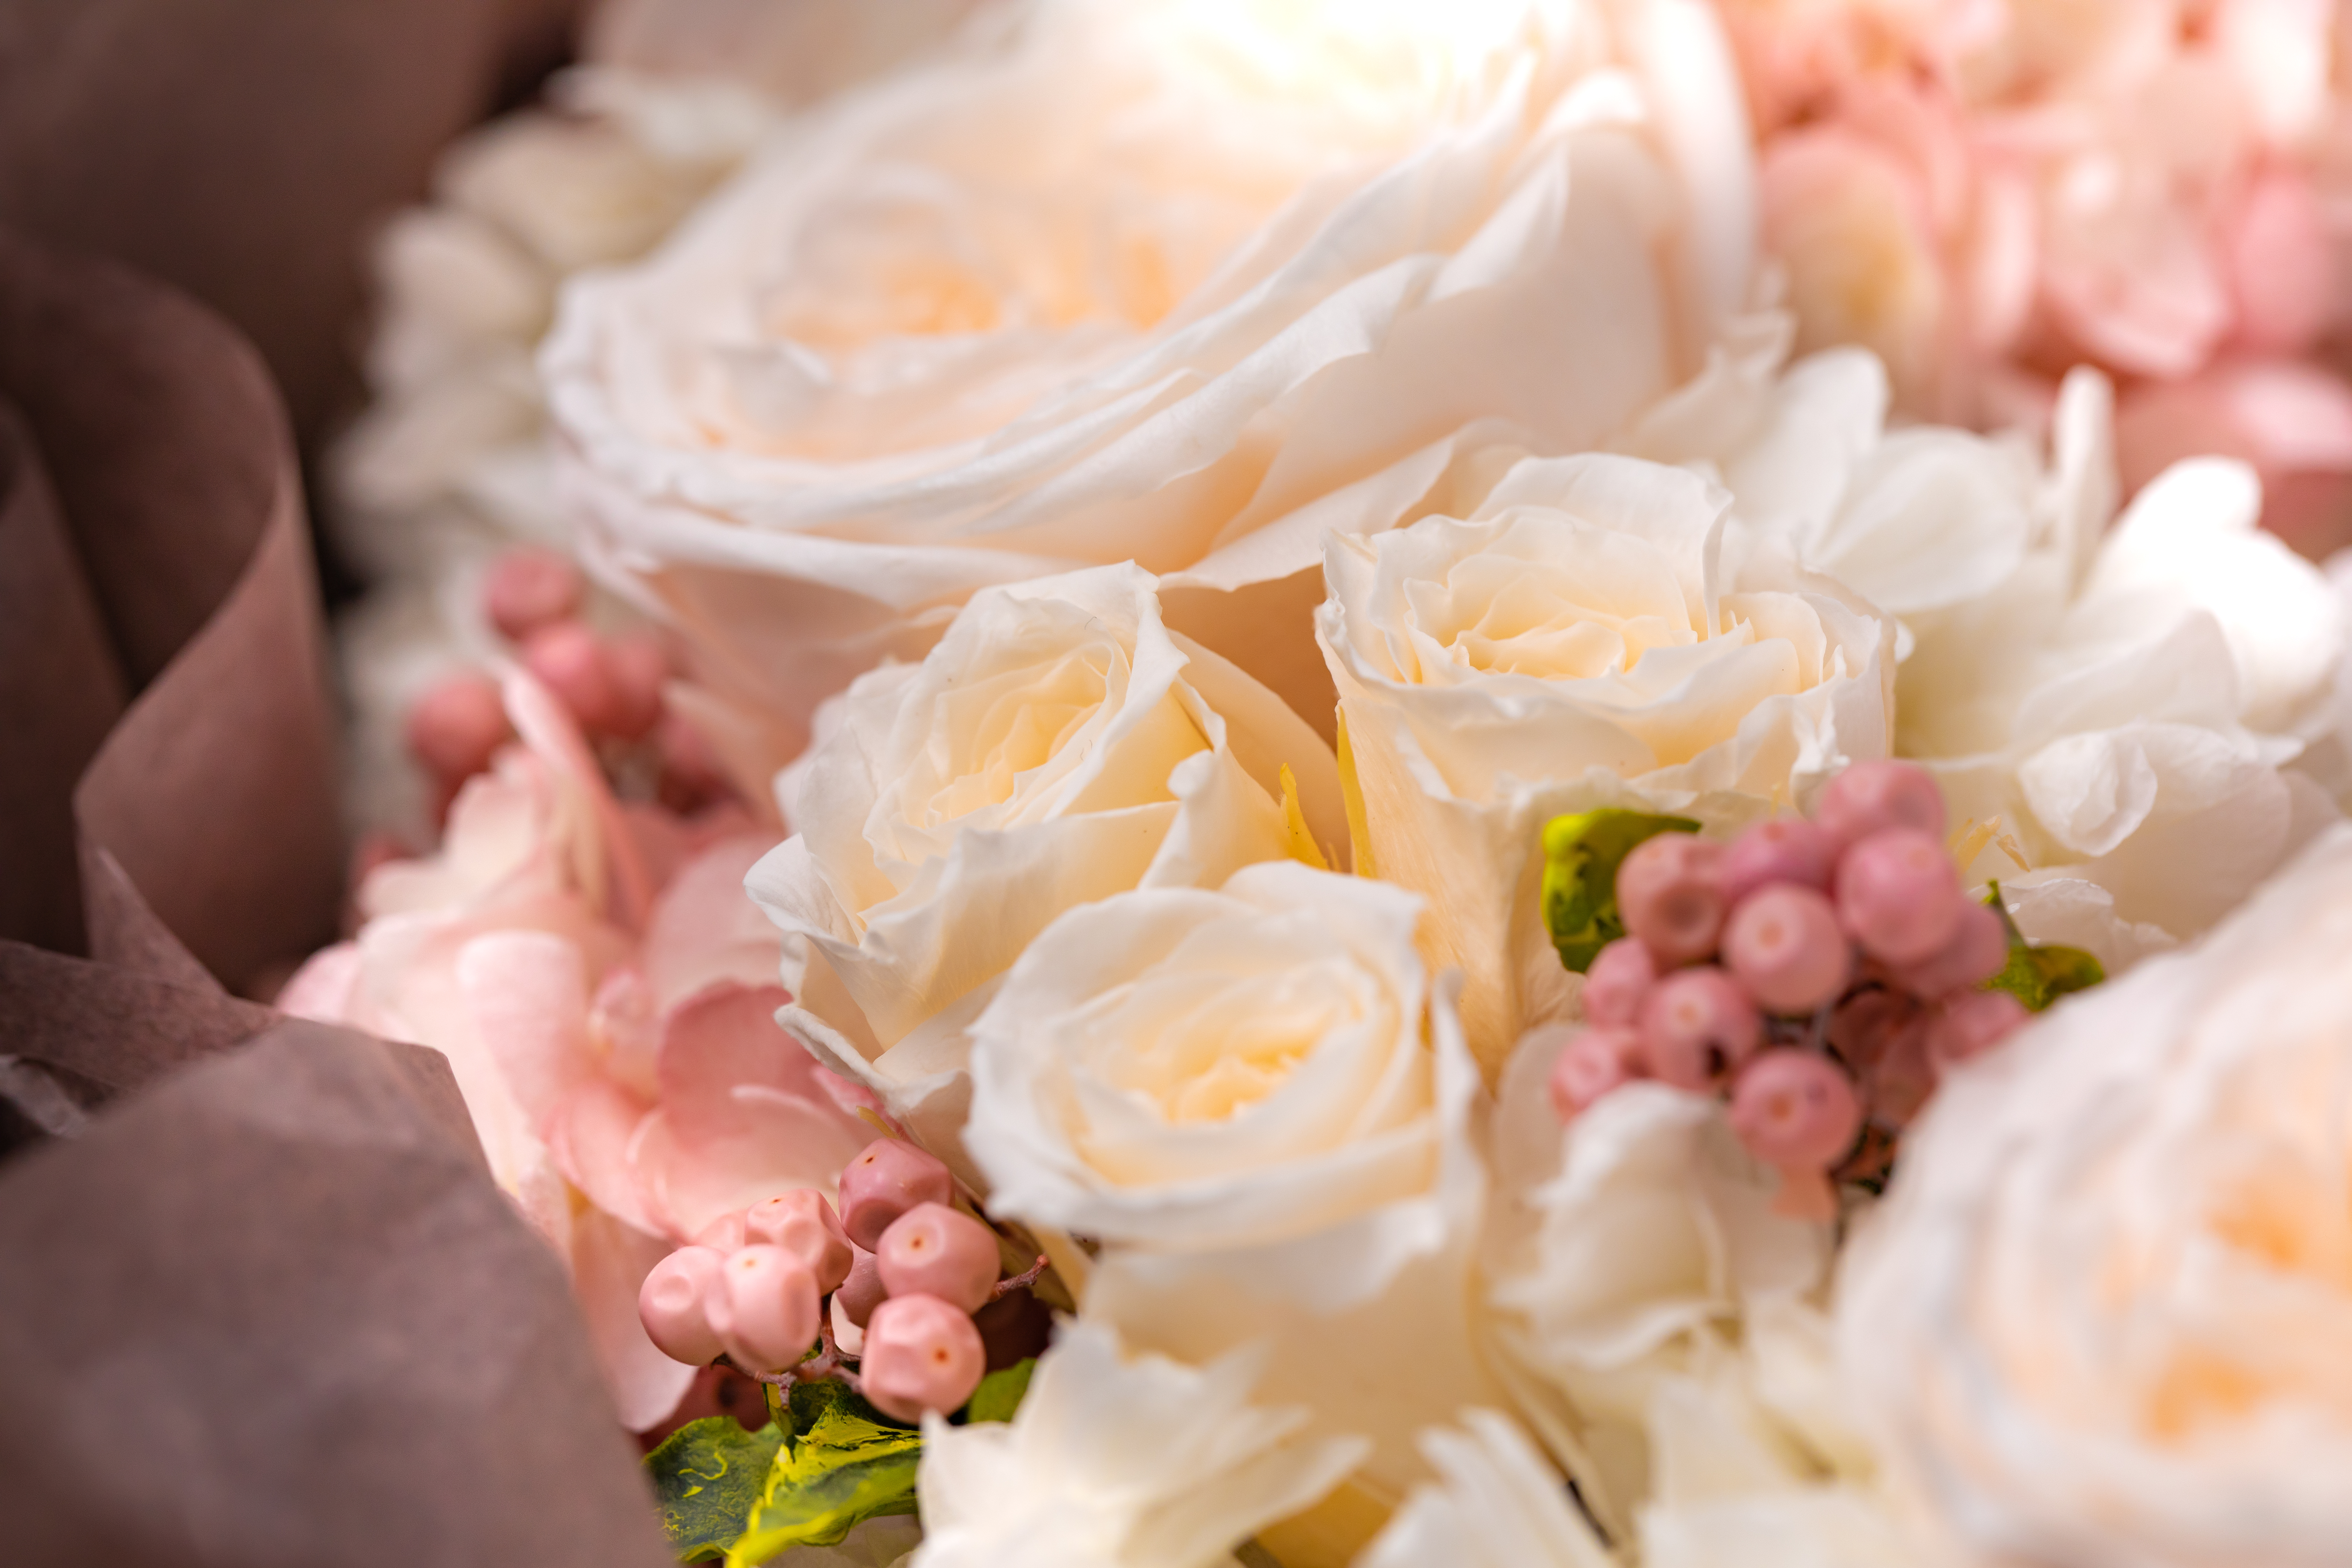
girl, garden roses, flower, petal, pink, rose, cut flowers, plant, bouquet, rose family, peony, floristry, flower arranging, rosa centifolia, floral design, rose order, flowering plant, peach, common peony